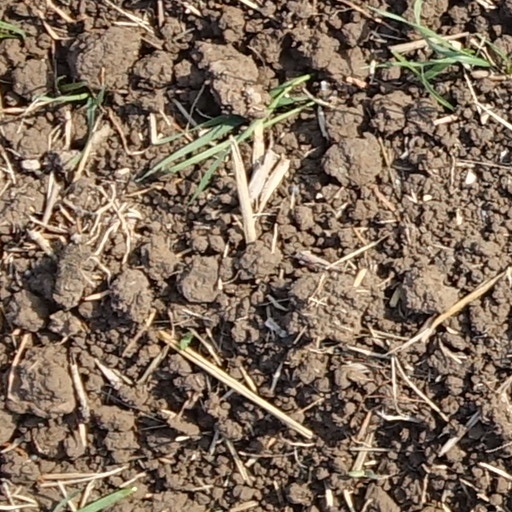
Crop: wheat